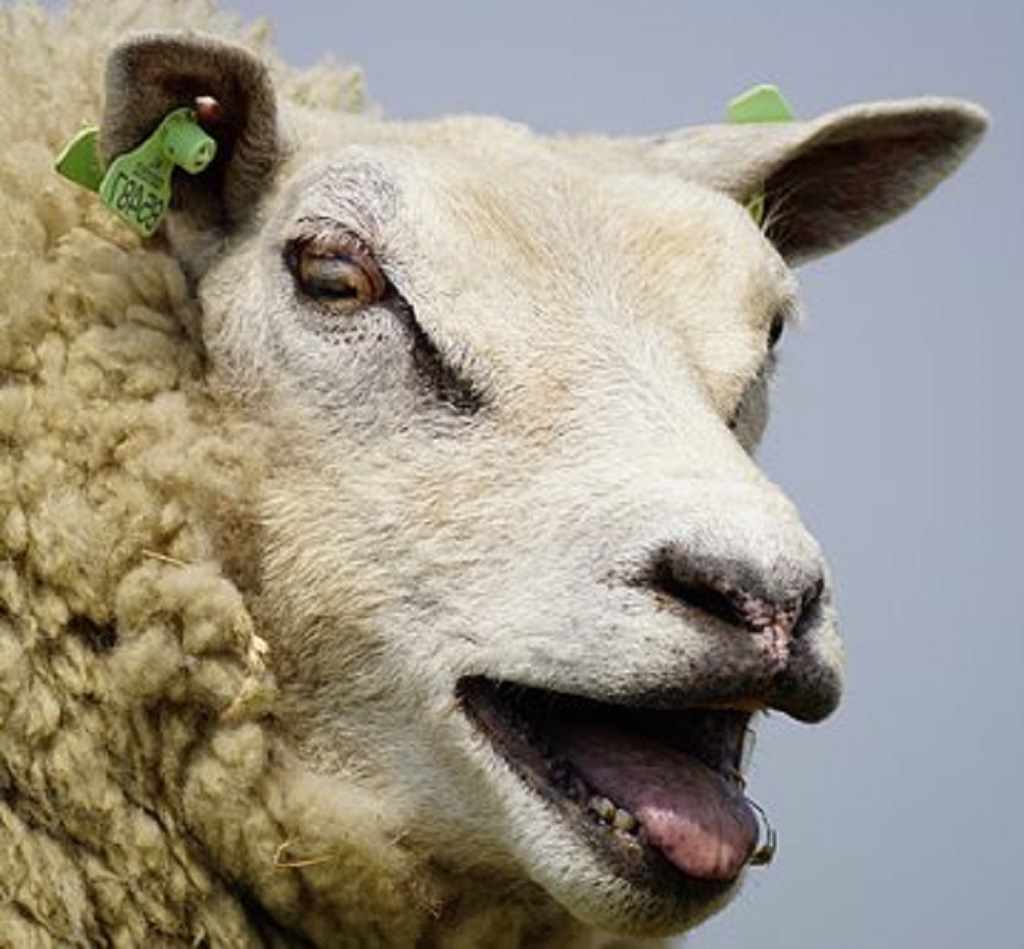
Label: no pain